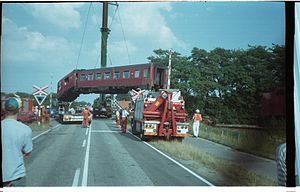
Togulykken i Jelling
Det forulykkede tog transporteres væk
Foto af togulykken i jelling 1995
Togulykken i Jelling skete den 1. august 1995 hvor to regionaltog stødte frontalt sammen i sydenden af Jelling Station. Ingen personer omkom ved ulykken – men af de i alt 69 personer i togene, blev 19 indlagt og 35 behandlet på skadestuer; 15 kom ikke på sygehus. De to regionaltog var så sammenfiltrede, at de måtte skæres op på stedet for at blive fragtet bort.